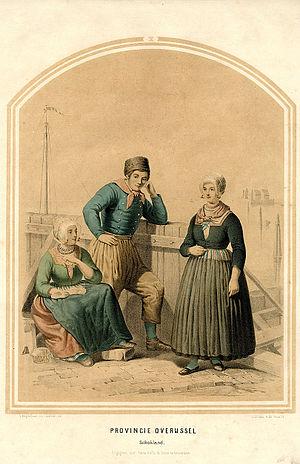
Schokland est une ancienne île du golfe du Zuiderzee, située dans la province néerlandaise du Flevoland.